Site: brandenburg
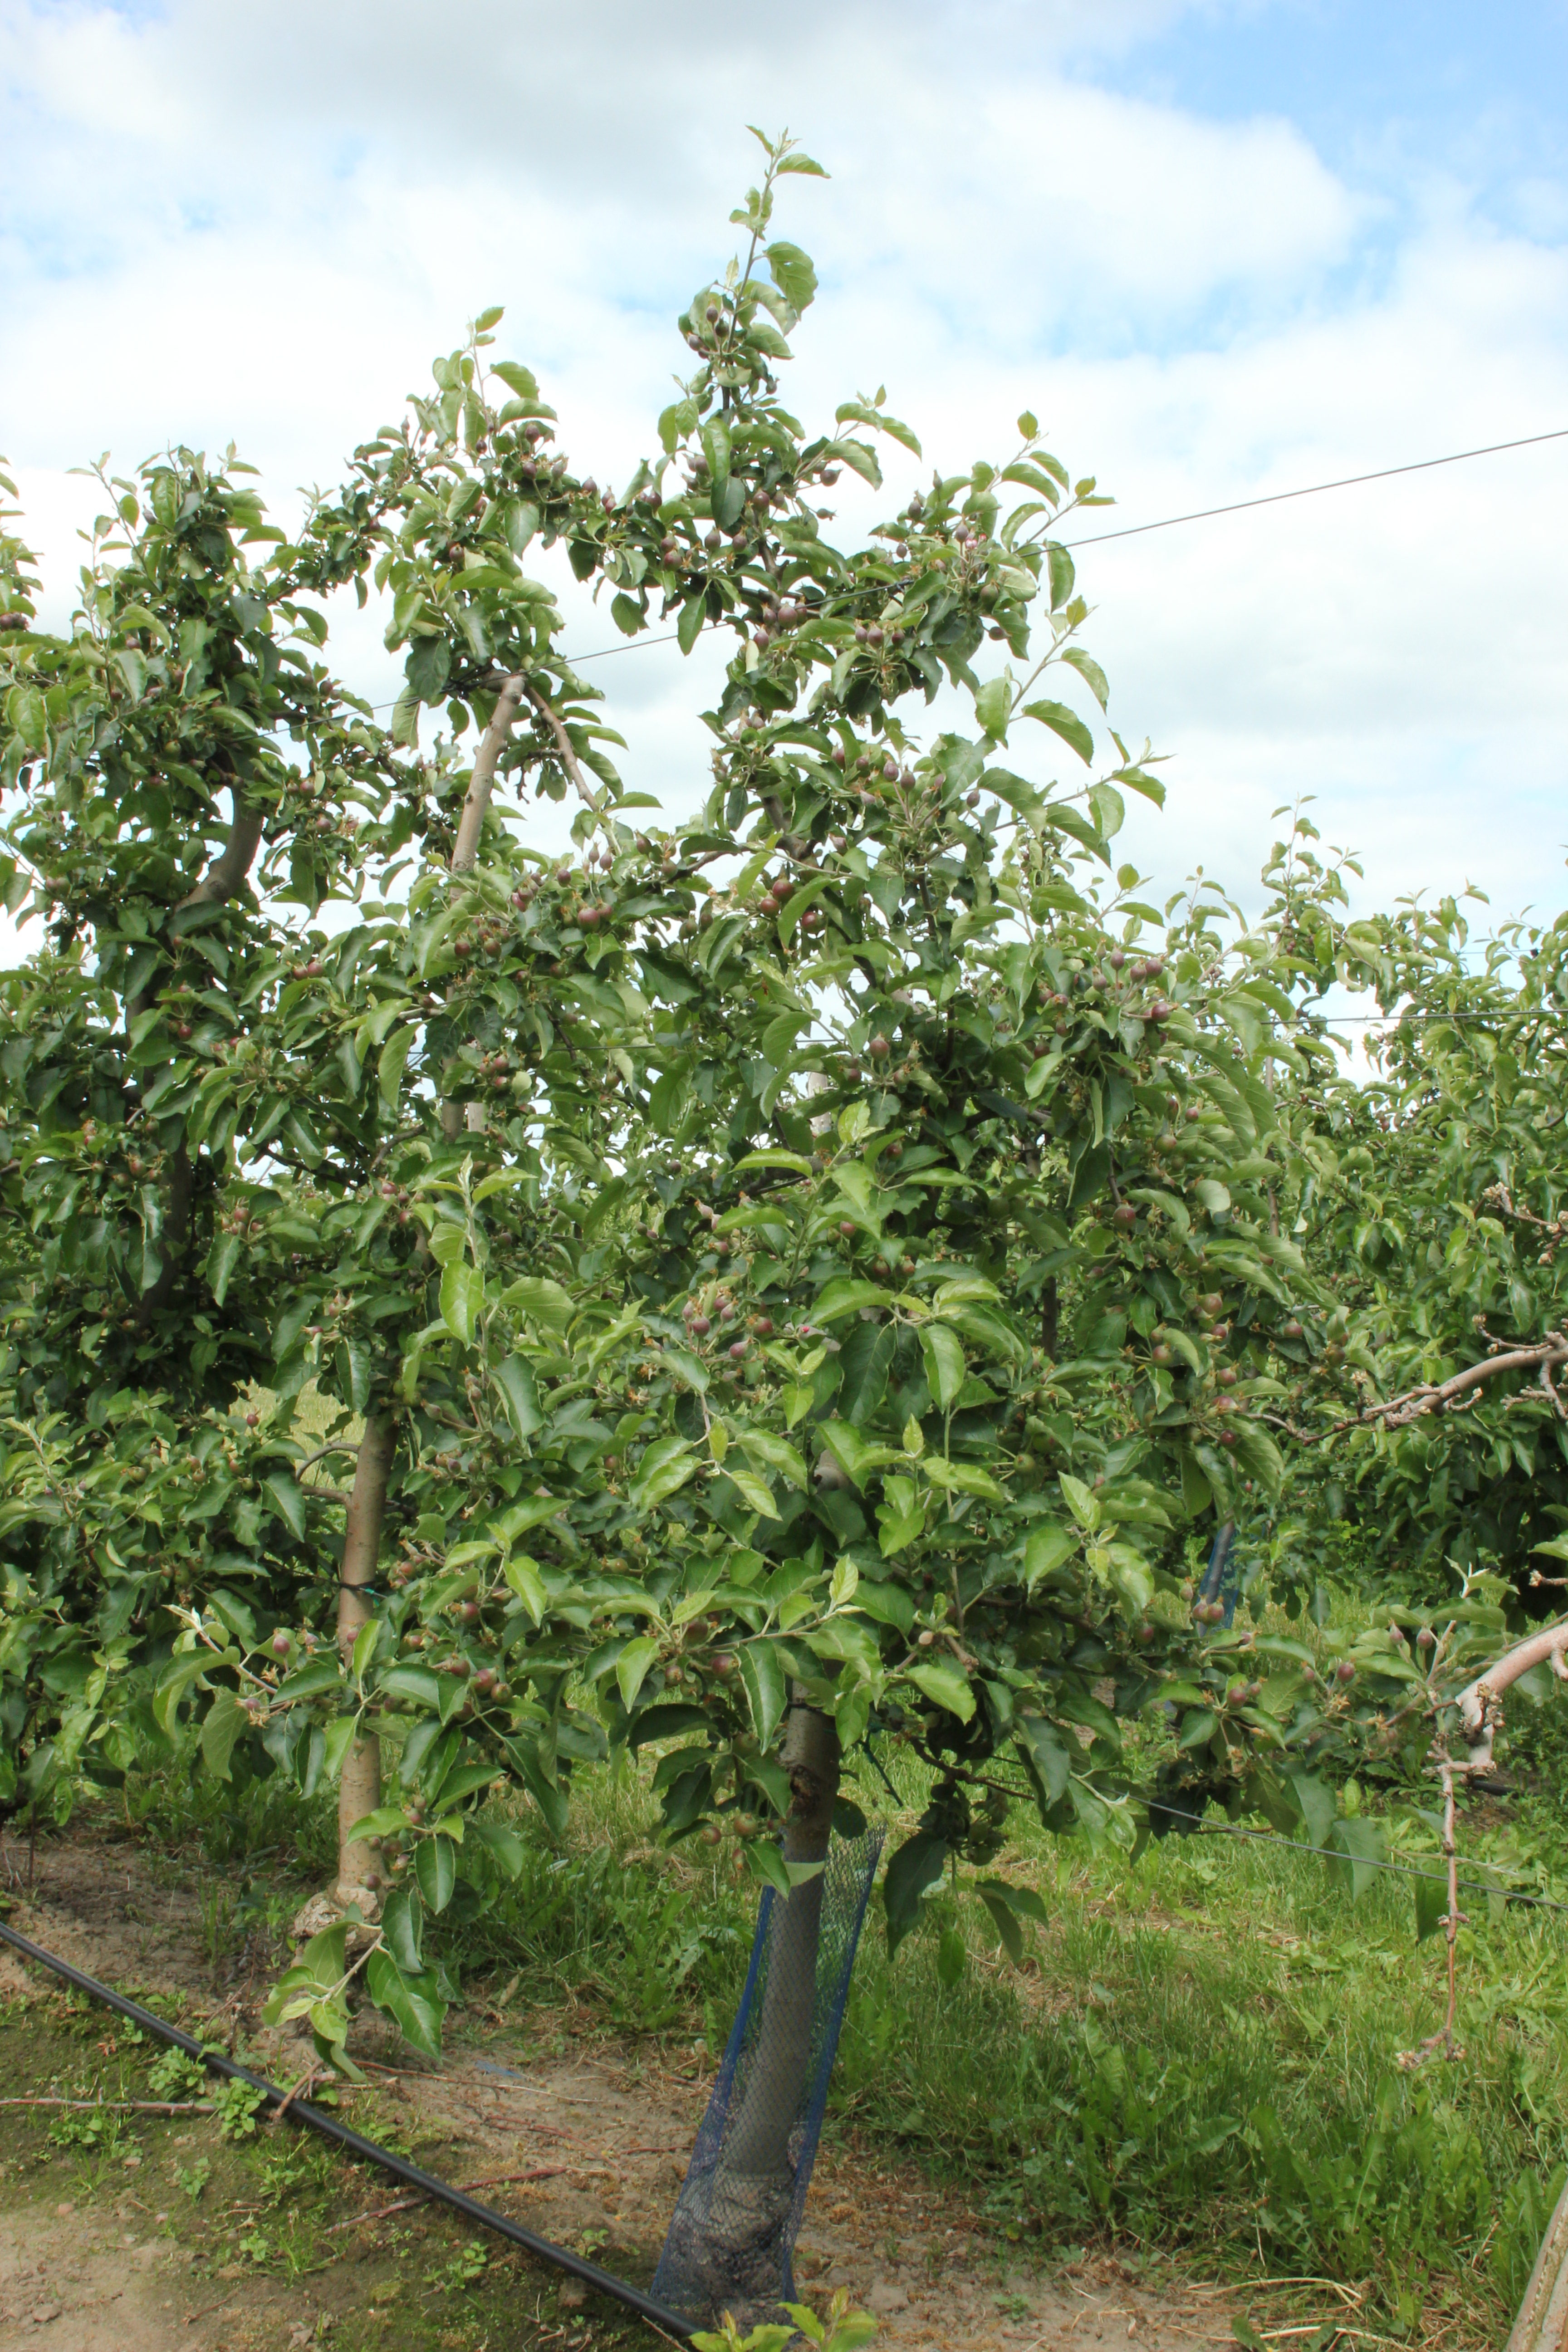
Growth stage (BBCH 72): Development of fruit